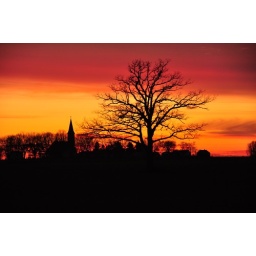
A church steeple and old tree stand out against the colors of a setting sun in Sheboygan county, Wisconsin.